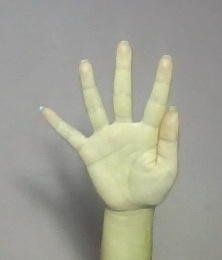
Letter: sheen